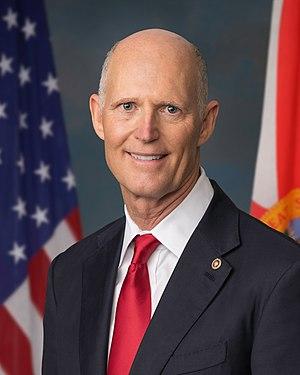
Richard Lynn Scott, dit Rick Scott, né le 1ᵉʳ décembre 1952 à Bloomington, est un homme d'affaires et homme politique américain. Membre du Parti républicain, il est gouverneur de Floride de 2011 à 2019, date à laquelle il entre au Sénat des États-Unis.
La Floride est un État américain situé dans le sud-est des États-Unis, sur la côte dite du Golfe. Elle est bordée à l’ouest par le golfe du Mexique, au nord par l'Alabama et la Géorgie et à l’est par l’océan Atlantique. Avec plus de 21 millions d'habitants en 2019, il s'agit du troisième État le plus peuplé du pays. Avec une superficie de 170 451 km², la Floride se classe au 22ᵉ rang des États américains. Sa capitale politique est Tallahassee, mais l'agglomération la plus peuplée est Miami, qui compte plus de 6,1 millions d'habitants.